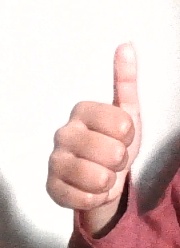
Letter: aleff